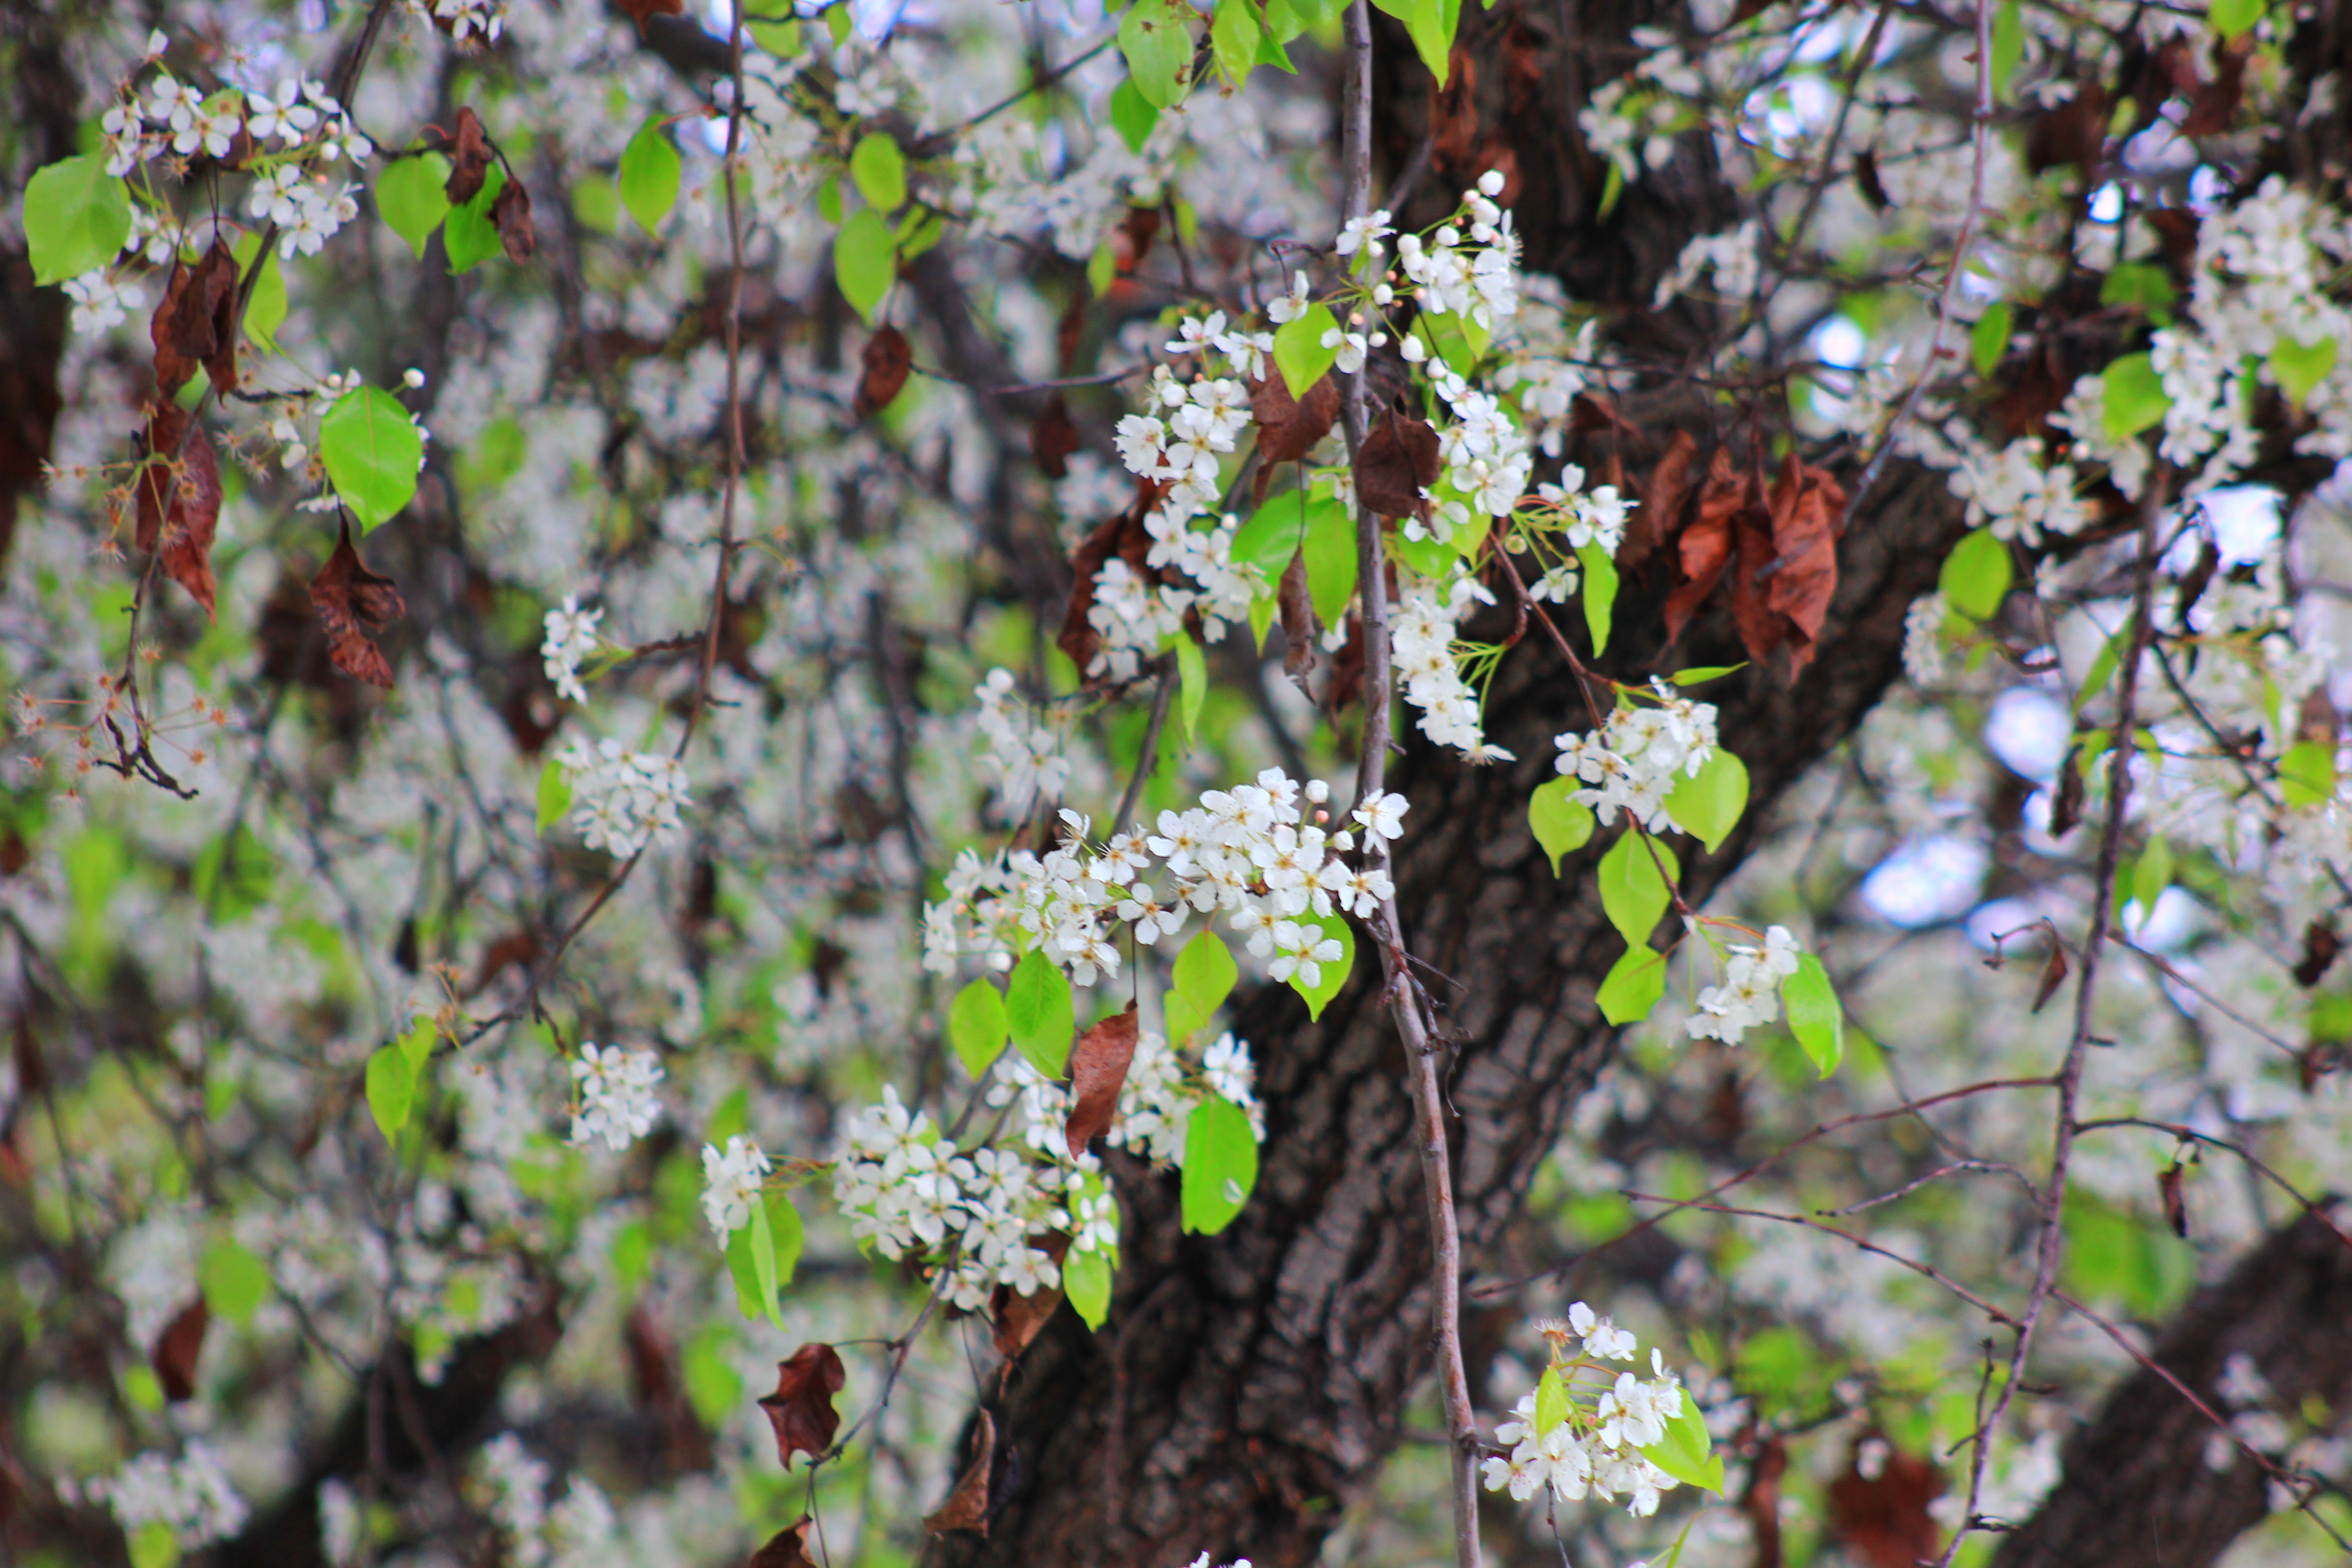
apple, tree, nature, outdoor, branch, blossom, plant, fruit, leaf, flower, petal, bloom, summer, food, spring, green, produce, natural, botany, blooming, garden, pink, flora, plum, shrub, spring flowers, cherry, flowering plant, flowers background, woody plant, land plant